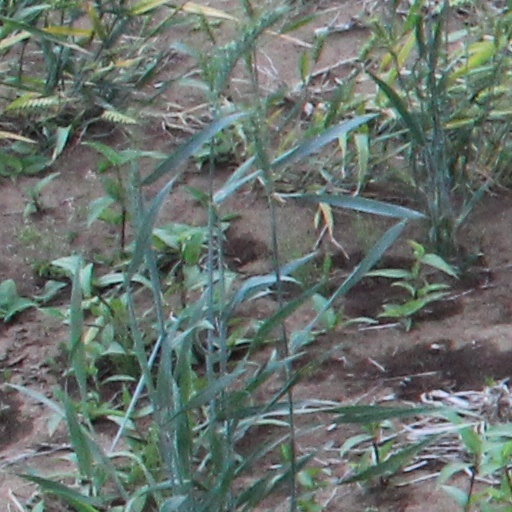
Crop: wheat